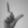
ASL letter: L